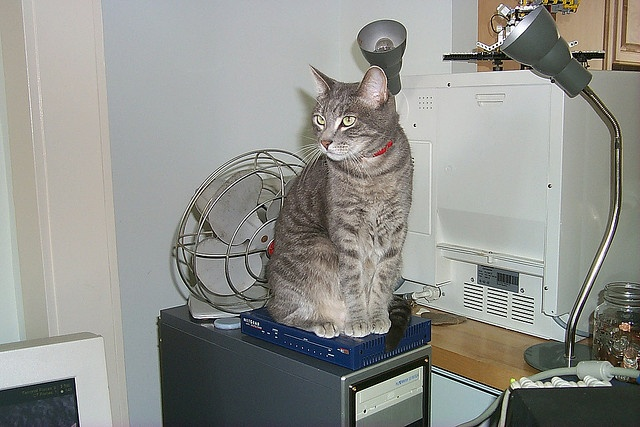
A cat looking too cool on top of a computer tower.
A cat that is sitting down next to a lamp.
A grey cat sitting on top of a computer with a silver antique fan behind him.
A very cute cat sitting in a corner.
A cat sits on top of a computer tower.